John Finlay Duff

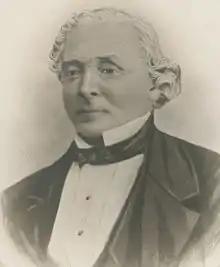

John Finlay Duff (1 April 1799 – 18 May 1868) was a ship's captain and businessman in the Colony of South Australia.